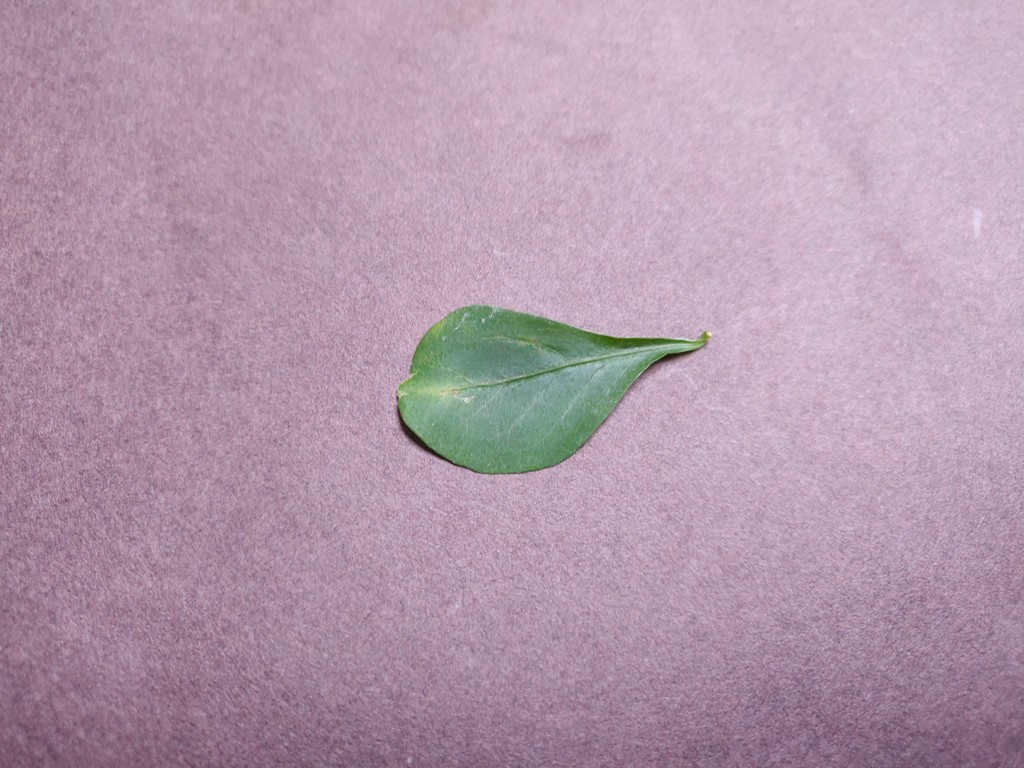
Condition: Unhealthy
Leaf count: single
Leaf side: front